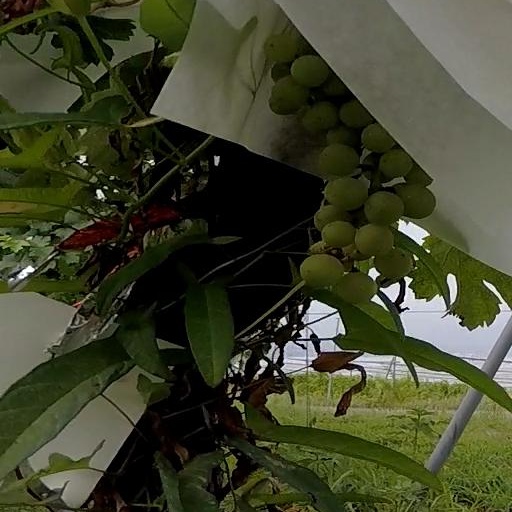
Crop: grape